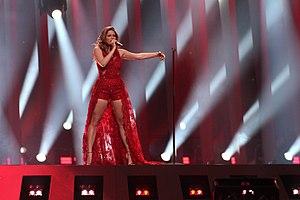
La Lettonie est l'un des quarante-trois pays participants au Concours Eurovision de la chanson 2018 qui se déroule à Lisbonne au Portugal. Le pays est représenté par Laura Rizzotto et sa chanson Funny Girl, sélectionnées via l'émission Supernova. La Lettonie termine en 12ᵉ position de sa demi-finale avec 106 points, ce qui ne lui permet pas de se qualifier.
La Lettonie participe au Concours Eurovision de la chanson, depuis sa quarante-cinquième édition, en 2000, et l’a remporté à une reprise, en 2002.